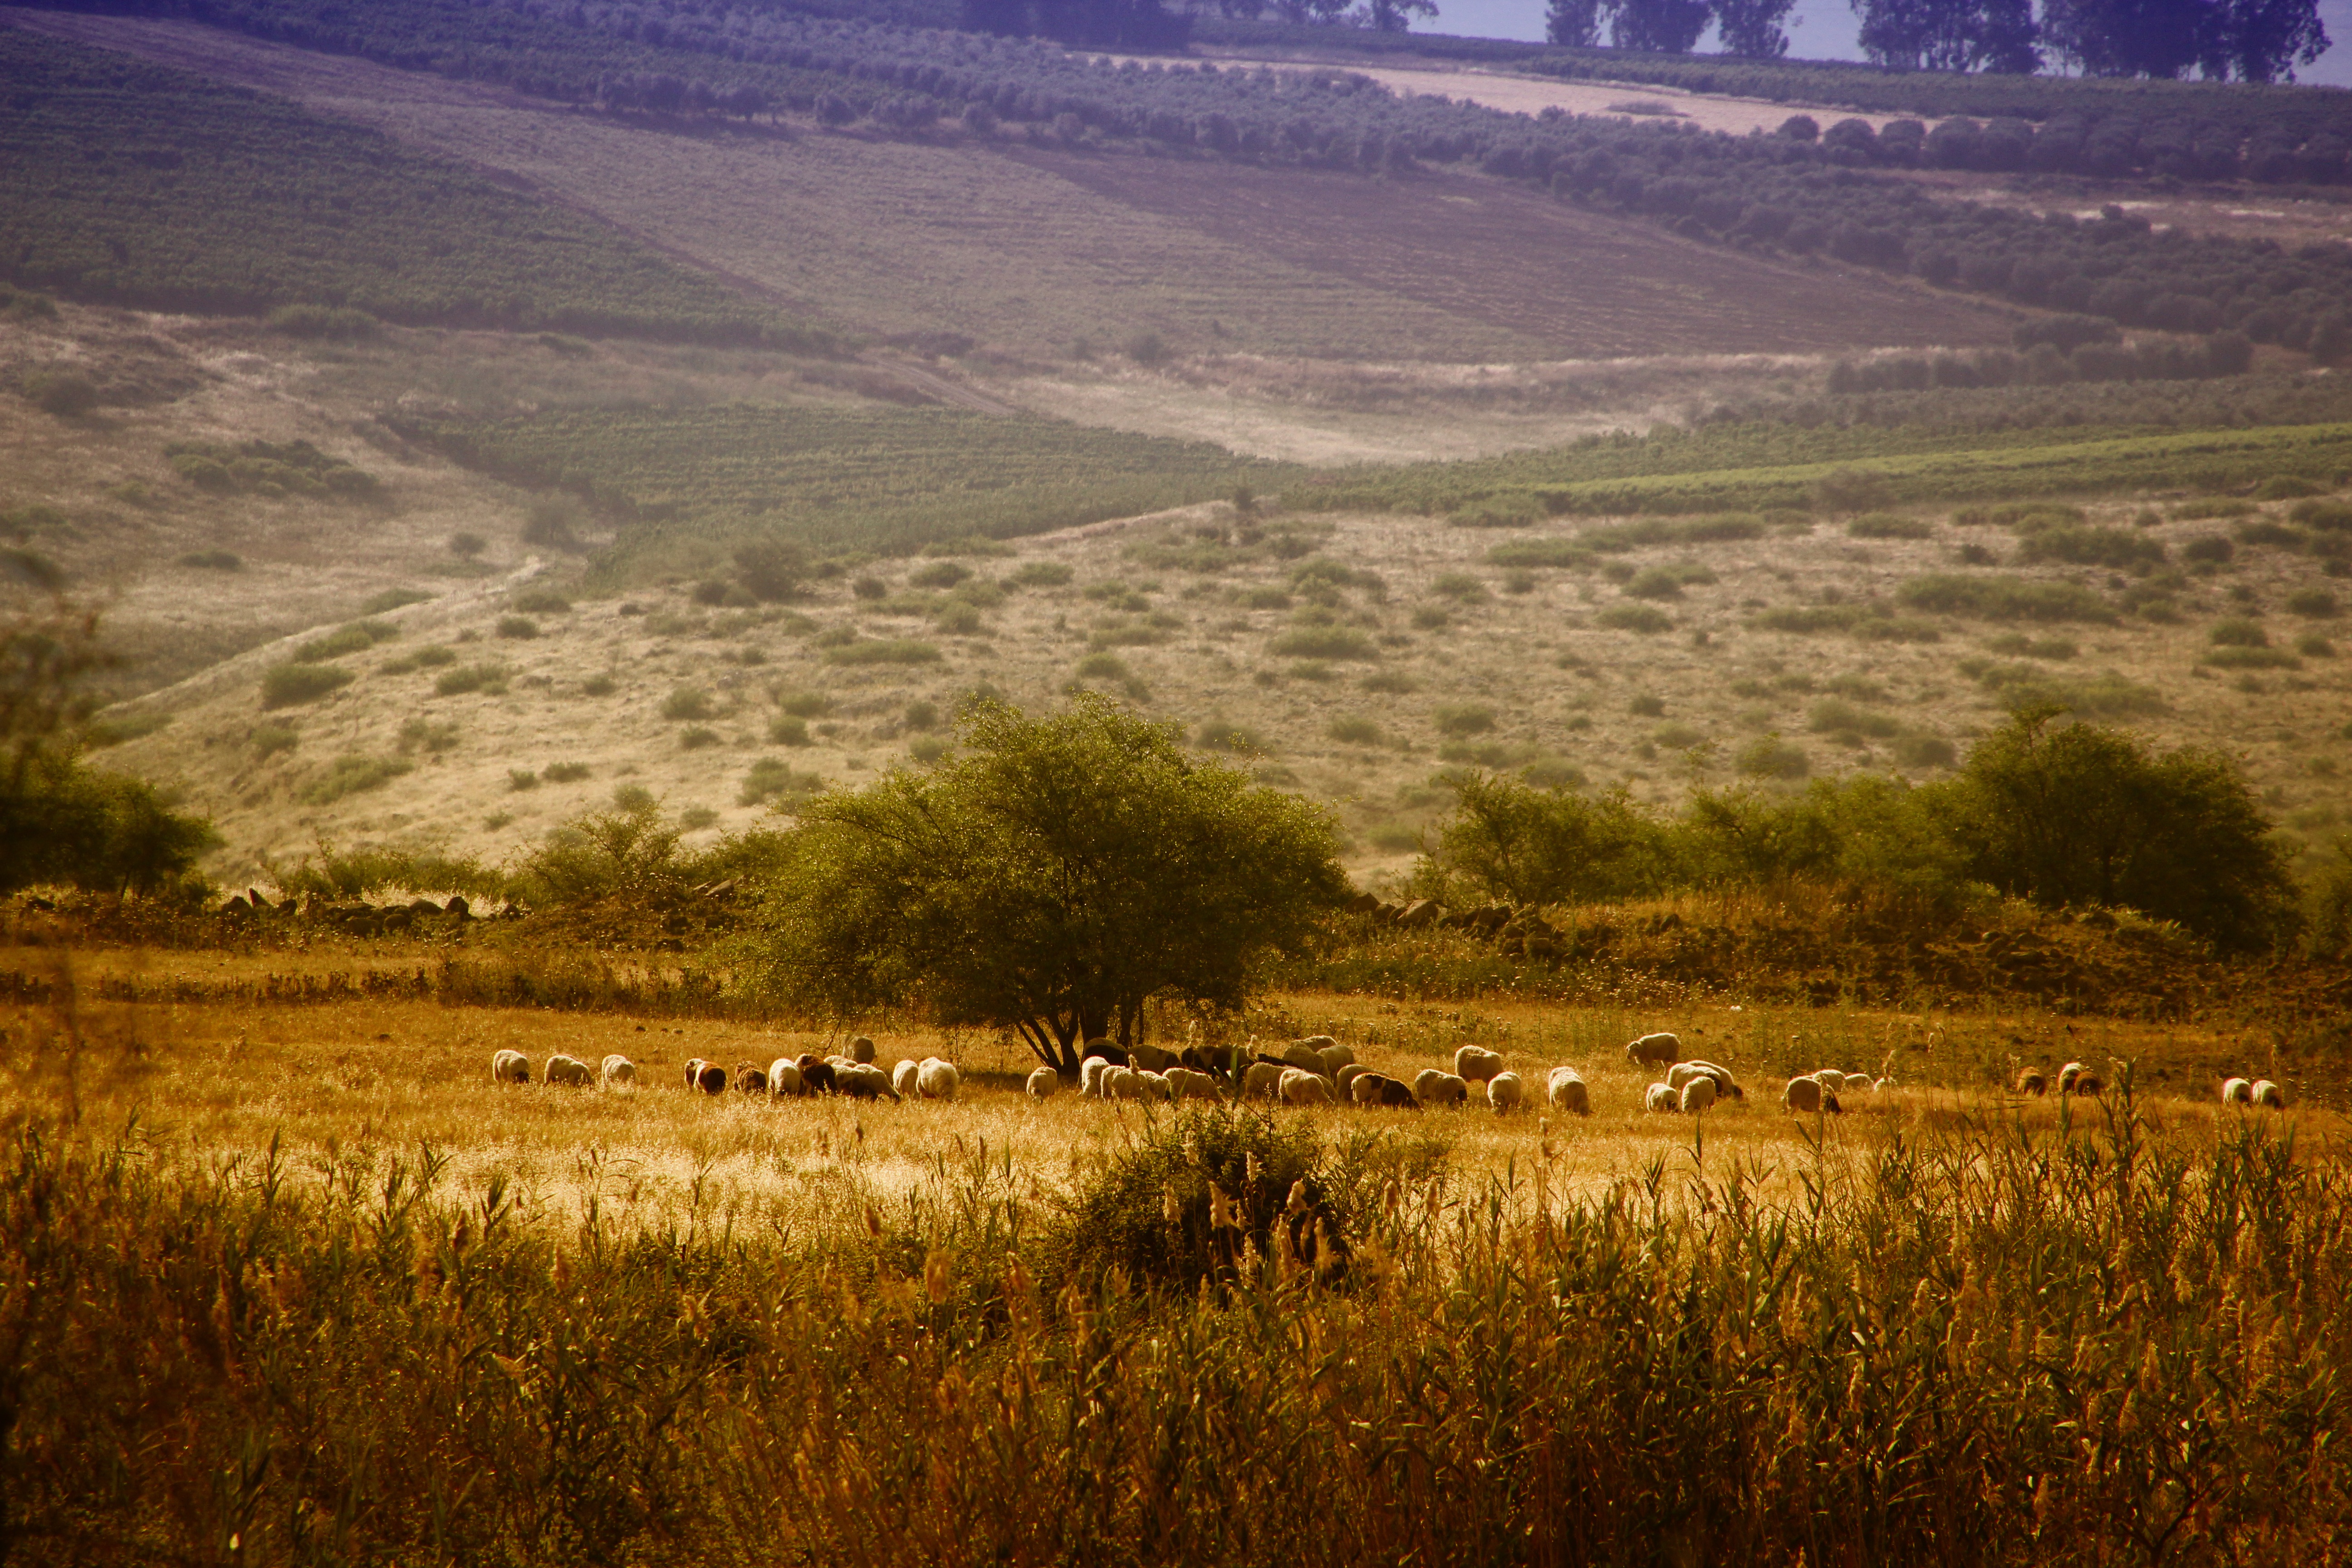
landscape, tree, nature, horizon, marsh, wilderness, mountain, field, prairie, morning, hill, urban, river, valley, ship, evening, green, autumn, yellow, agriculture, savanna, plain, clouds, grassland, wetland, plateau, habitat, steppe, rural area, natural environment, geographical feature, atmospheric phenomenon